Macartney Embassy

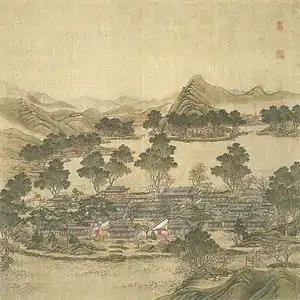
The Old Summer Palace, where the embassy's gifts were put on display

Macartney chose George Staunton as his right-hand man, whom he entrusted to continue the mission should Macartney himself prove unable to do so. Staunton brought along his son, Thomas, who served the mission as a page. John Barrow (later Sir John Barrow, 1st Baronet) served as the embassy's comptroller. Joining the mission were two doctors (Hugh Gillan and William Scott), two secretaries, three attachés, and a military escort. Artists William Alexander and Thomas Hickey would produce drawings and paintings of the mission's events. A group of scientists also accompanied the embassy, led by James Dinwiddie.